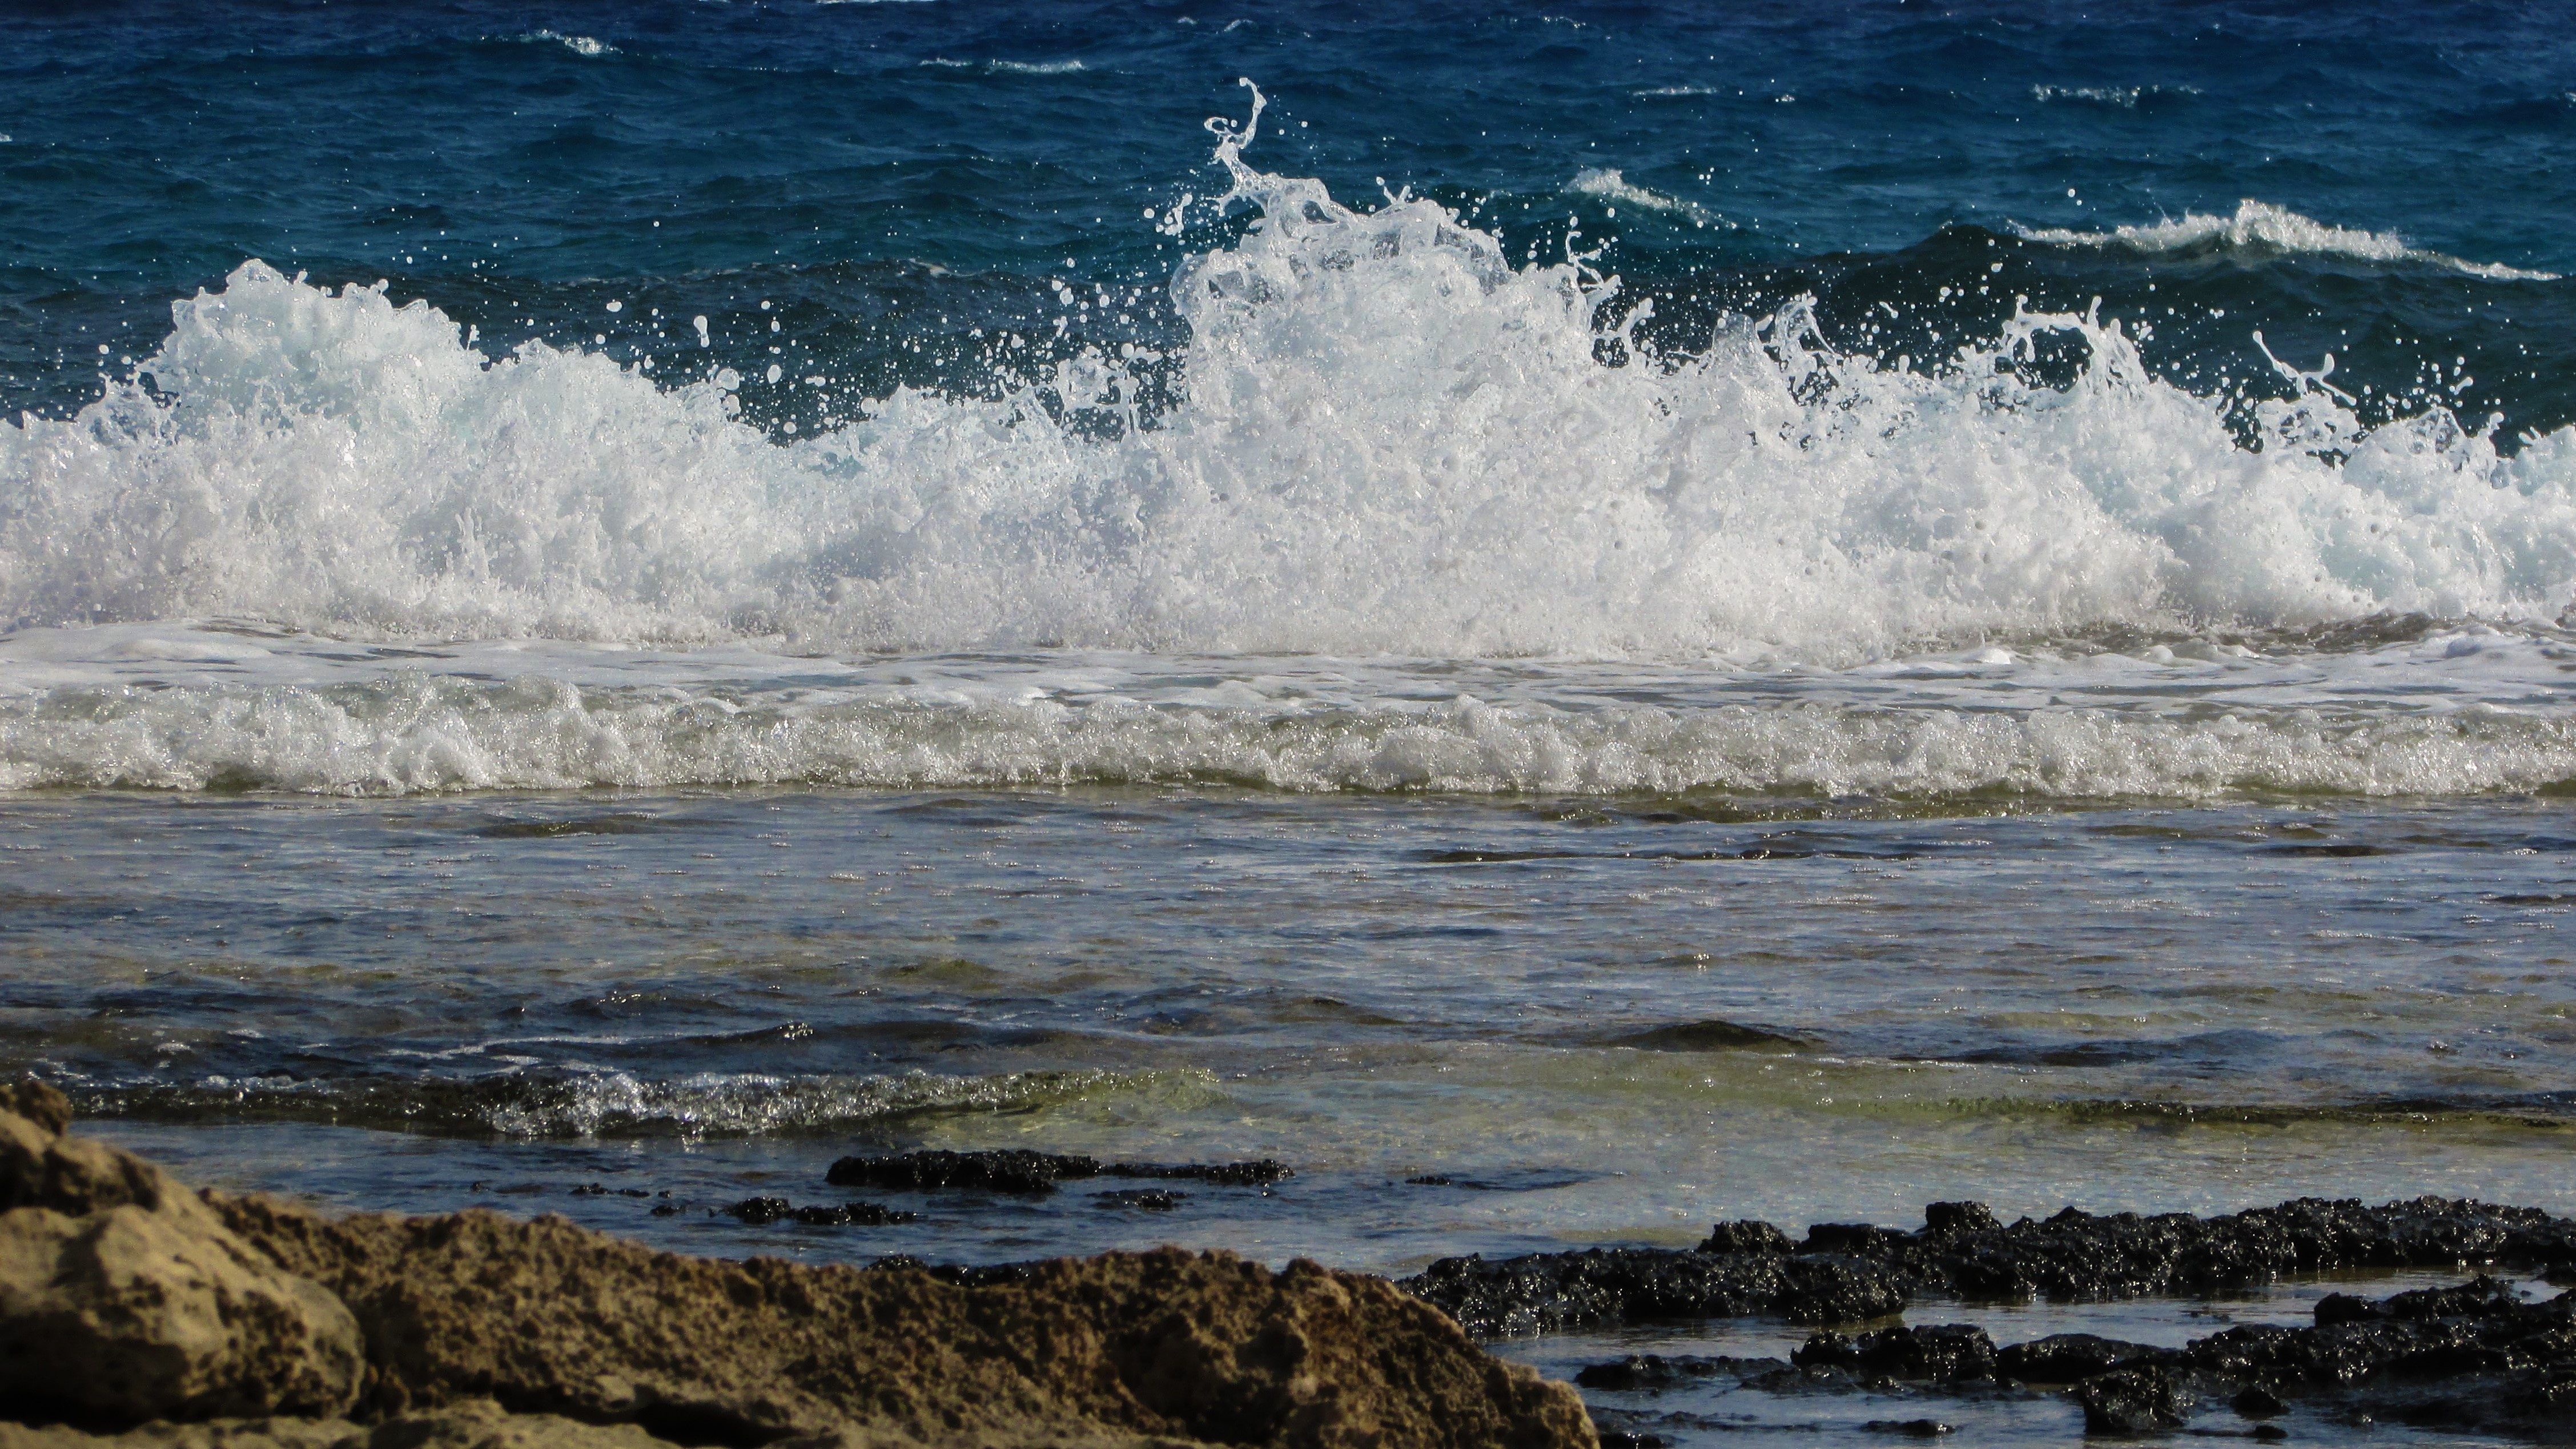
beach, sea, coast, water, nature, rock, ocean, horizon, shore, wave, wind, foam, spray, rapid, blue, body of water, energy, power, smashing, wind wave